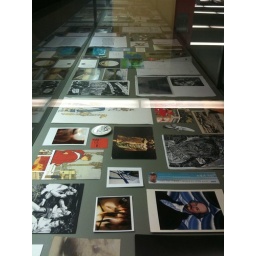
found in library books